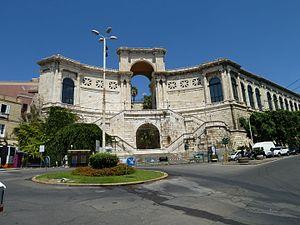
piazza della Costituzione Cagliari